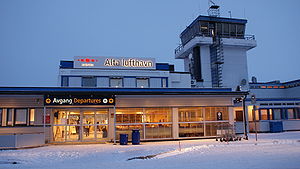
Alta Lufthavn
Alta Lufthavn, er en lufthavn der ligger 4 km nord/øst for centrum af Alta, Finnmark, Norge. I 2009 ekspederede den 334.134 passagerer og 9.625 flybevægelser. Den drives af det statsejede selskab Avinor.